Walter Burke

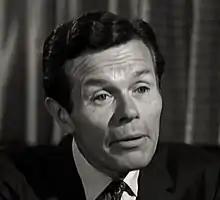
Burke in an episode of "" (1959)

Walter Lawrence Burke (August 25, 1908 – August 4, 1984) was an American character actor of stage, film, and television whose career in entertainment spanned over a half century. Although he was a native of New York, Burke's Irish ancestry often led to his being cast in roles as an Irishman or Englishman. His small stature and distinctive voice and face also made him easily recognizable to audiences even when he was performing in minor supporting roles.